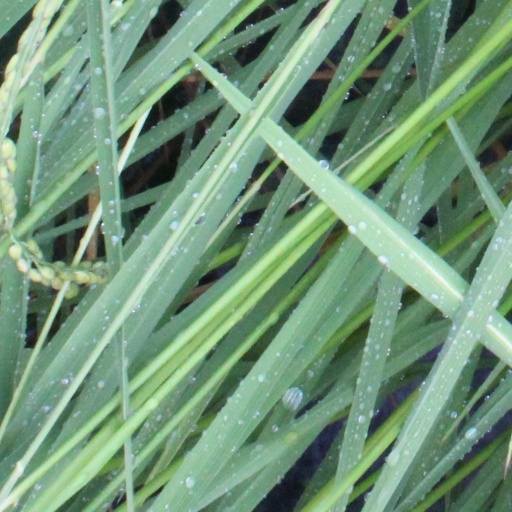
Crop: rice